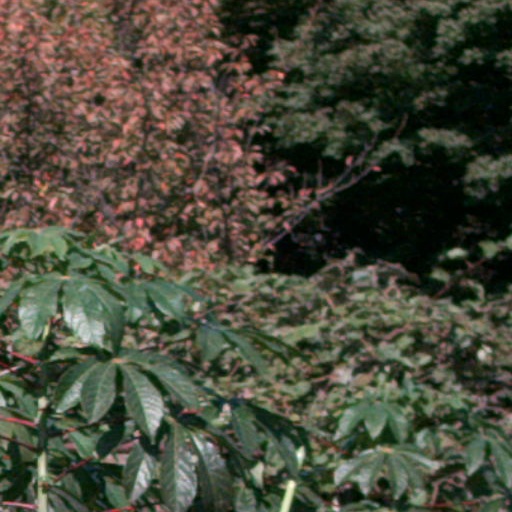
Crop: cassava